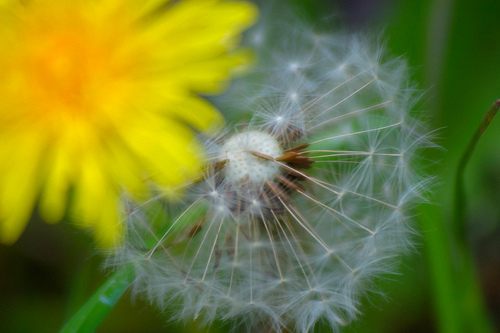
Flower: dandelion